White WW-1 Der Jäger D.IX

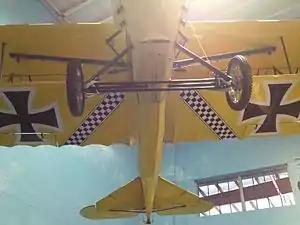
Kermit Weeks Der Jager

The White WW-1 Der Jäger D.IX also called the Stolp-White WW-1 Der Jäger D.IX/69 is an American homebuilt biplane.